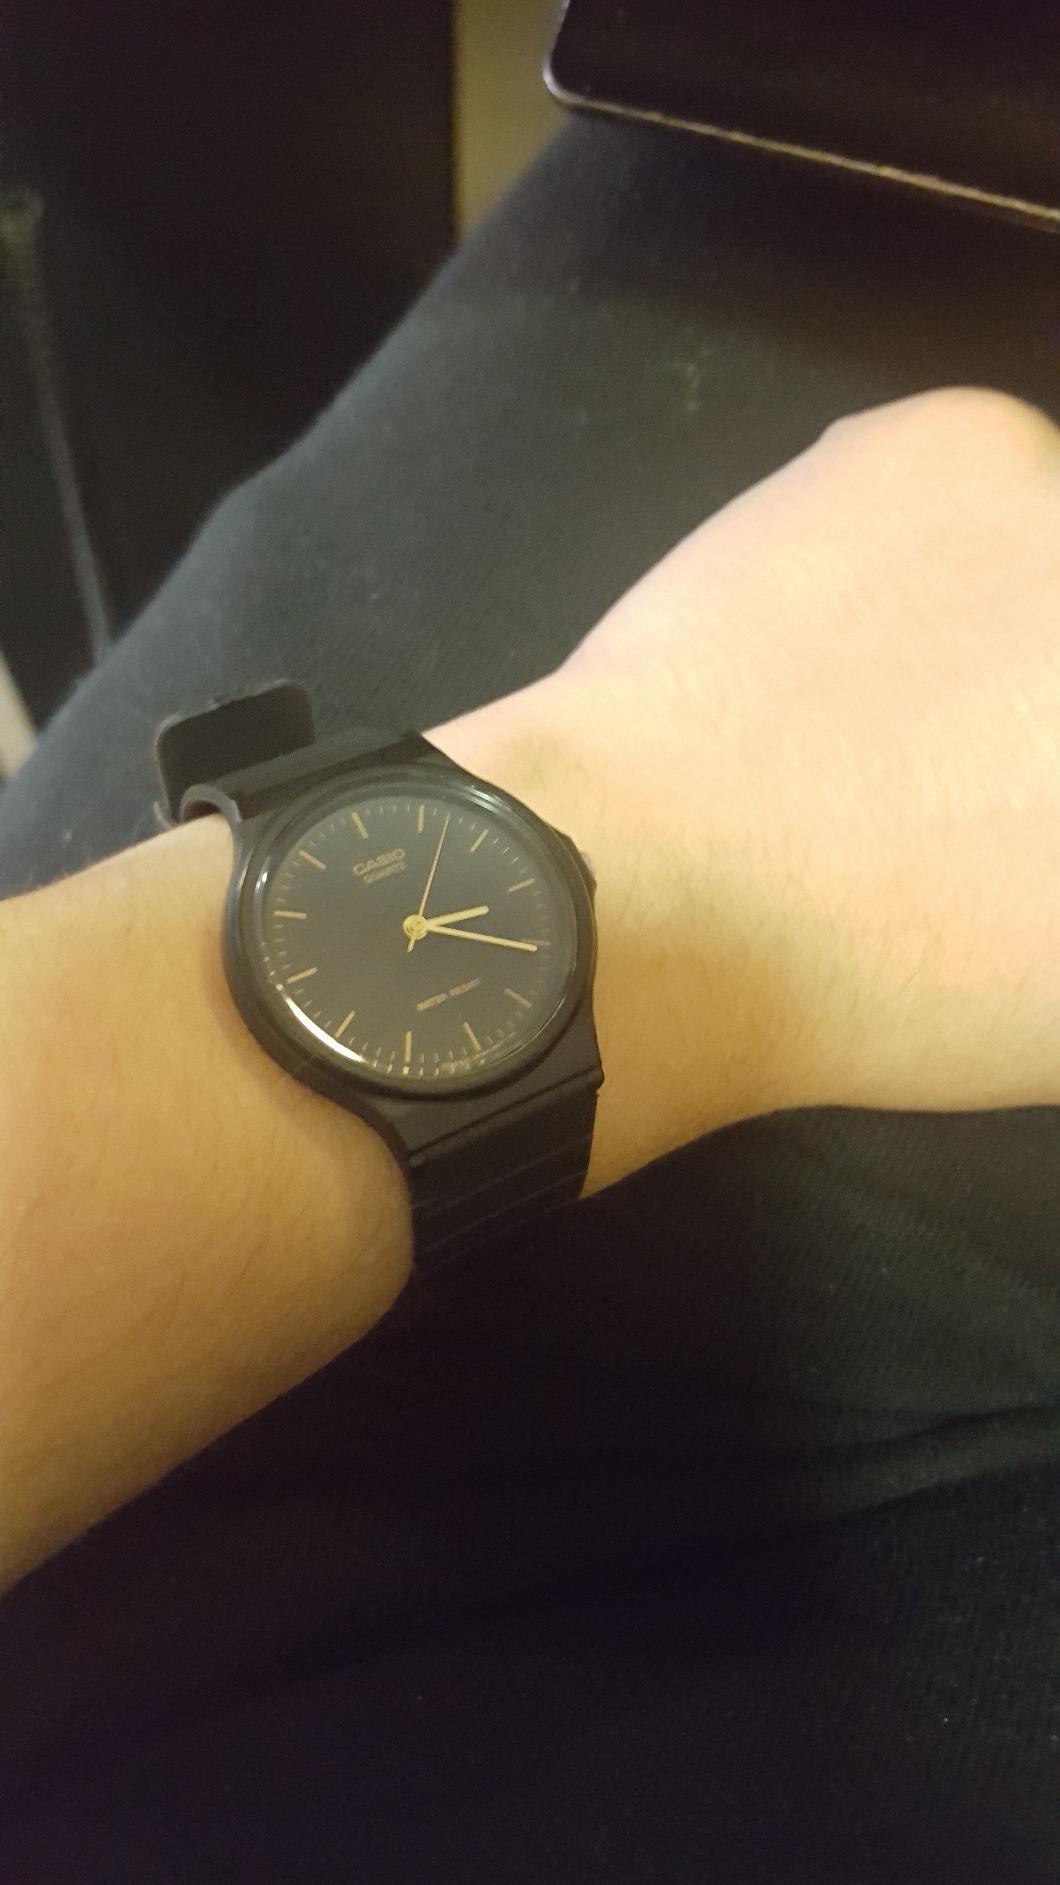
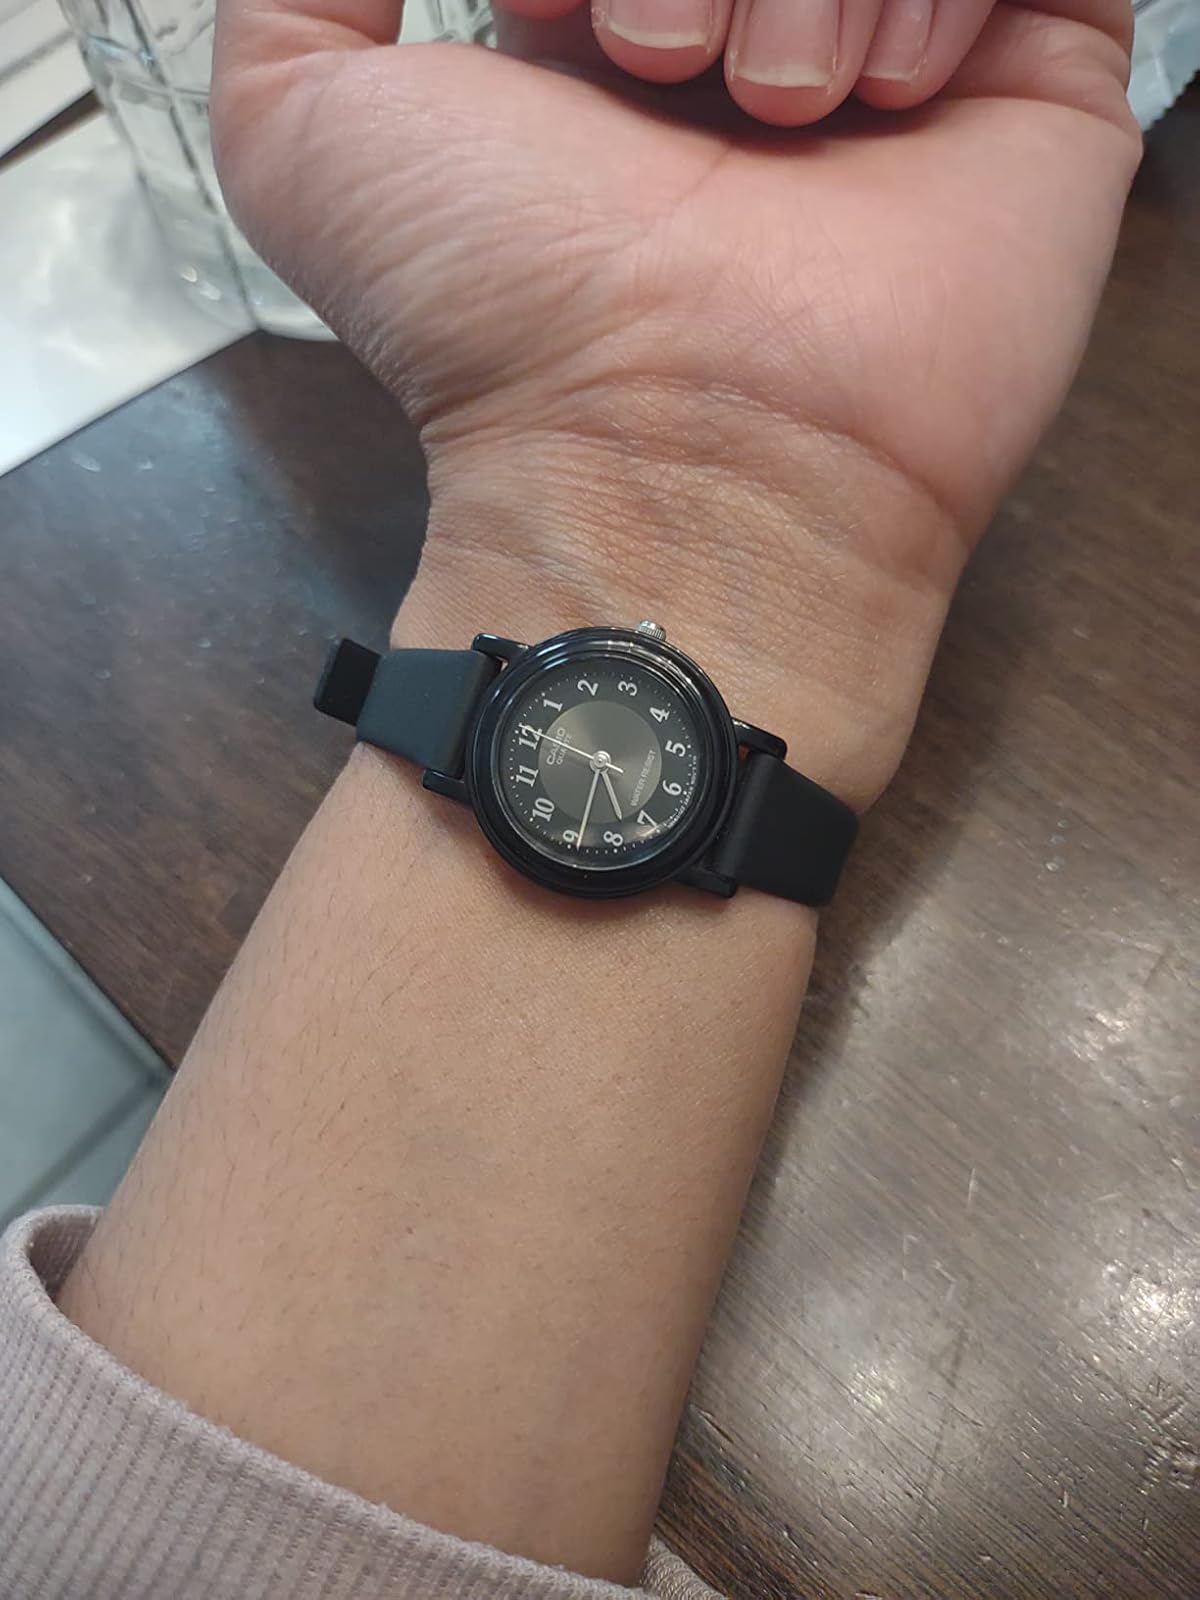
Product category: accessories_watch
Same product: no